Jessica Garlick

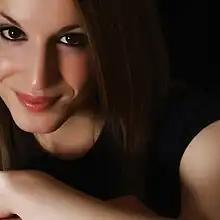
Jessica Garlick

Jessica Julie Anne Garlick (born 1981) is a Welsh pop singer. Garlick made her first steps into show business when she was 16. At that age, she won the Welsh final of BBC One's talent show "Star for a Night". The same year she also featured in Michael Barrymore's "My Kind of Music". She is the second-highest placed British entrant at the Eurovision Song Contest in the 21st century, coming joint third in the 2002 contest.